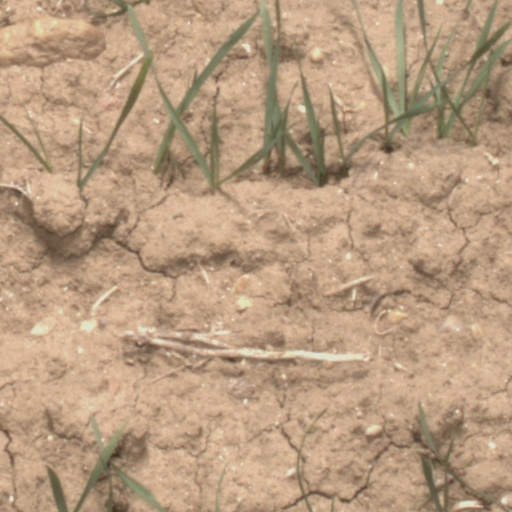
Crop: wheat